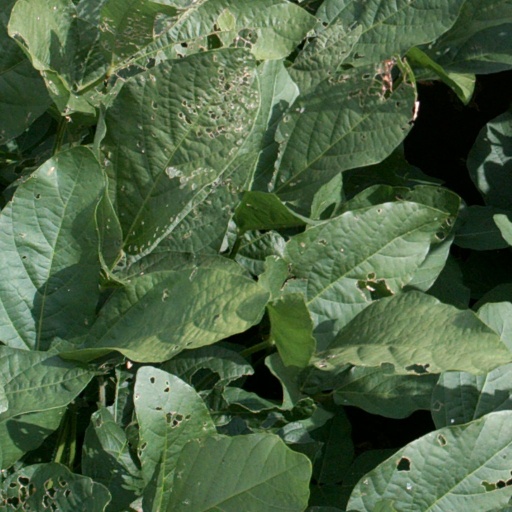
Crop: soybean